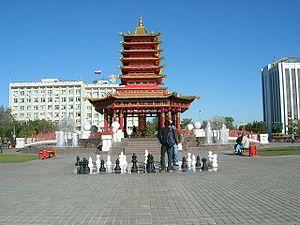
Elista ou Élista est la capitale de la république de Kalmoukie, en Russie. Sa population s'élevait à 103 022 habitants en 2020.